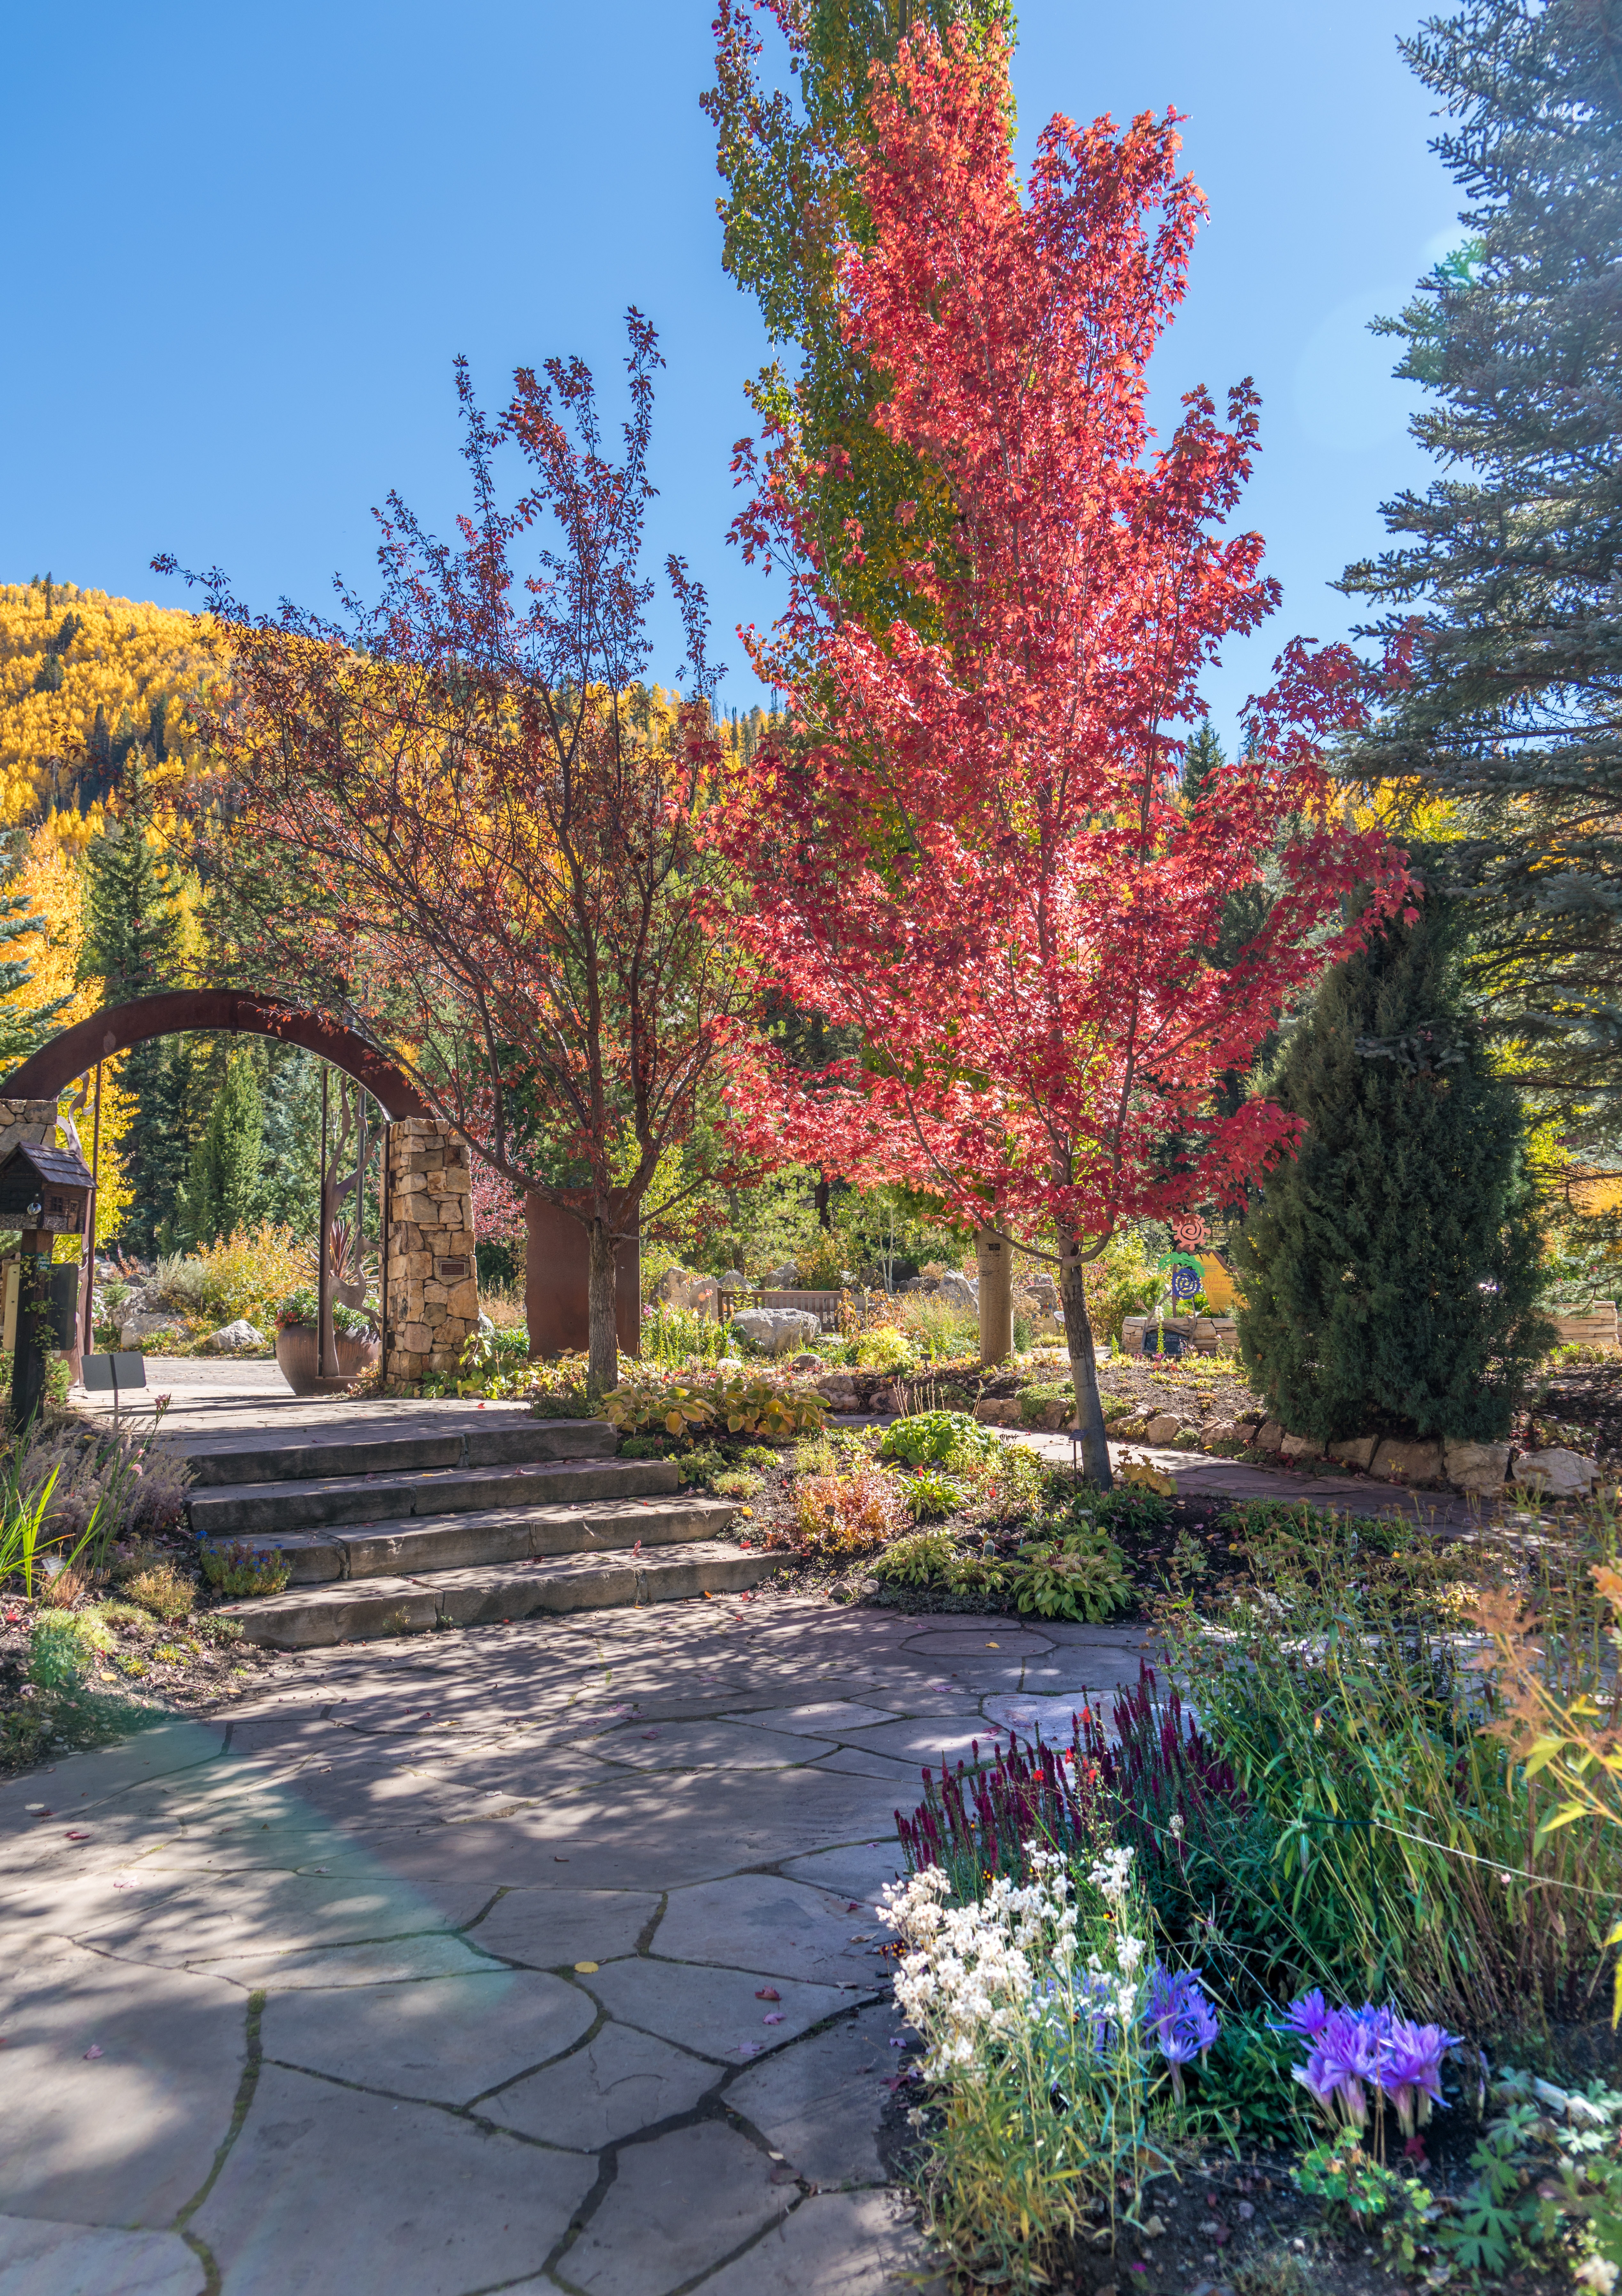
landscape, tree, nature, path, plant, leaf, flower, foliage, green, color, autumn, exterior, colorful, garden, season, maple tree, trees, outdoors, colorado, shrub, scene, woodland, ecosystem, vail, flowers sky, betty ford park, biome, woody plant, land plant